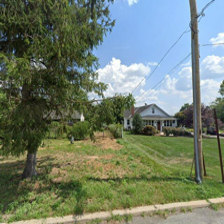
Label: streetView